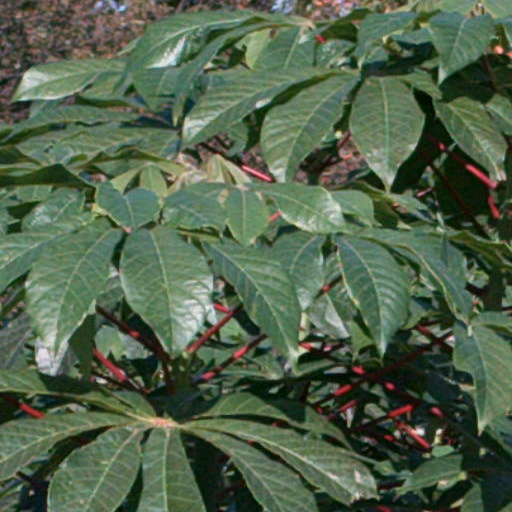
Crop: cassava